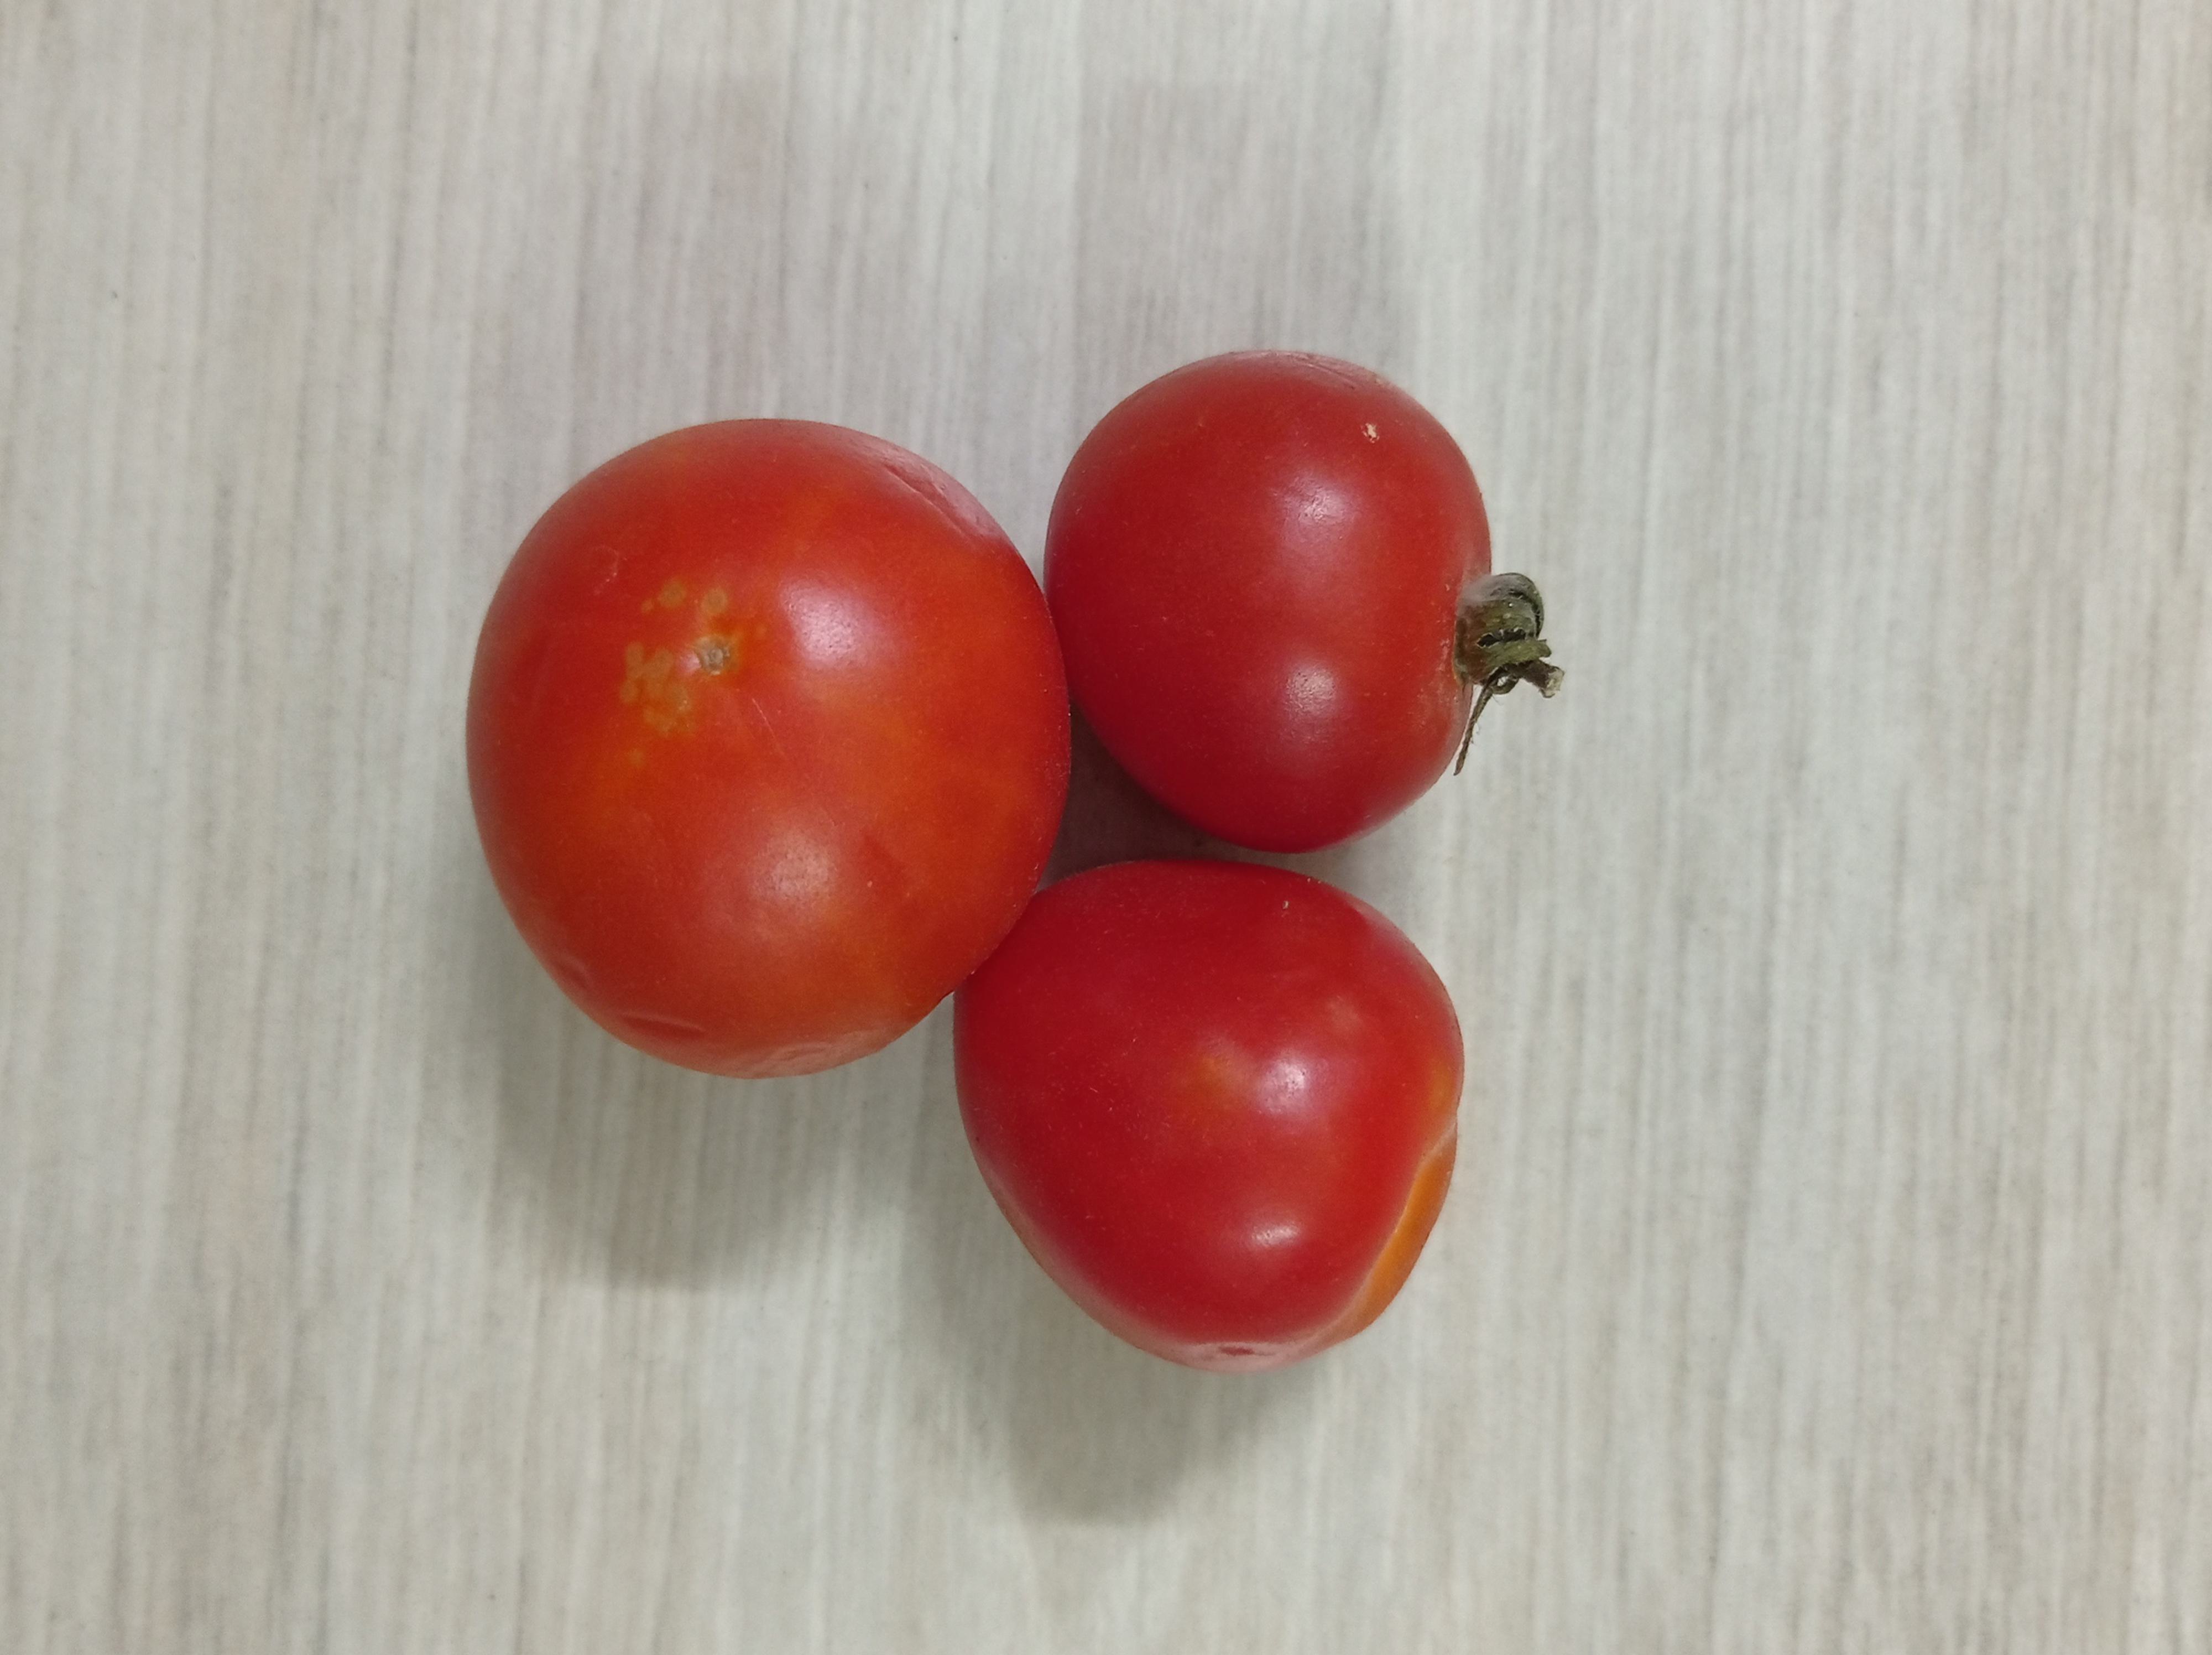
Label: Fresh